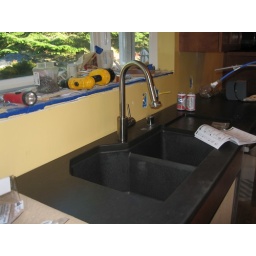
Our first running water in 11 weeks.